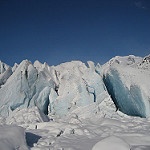
Label: glacier